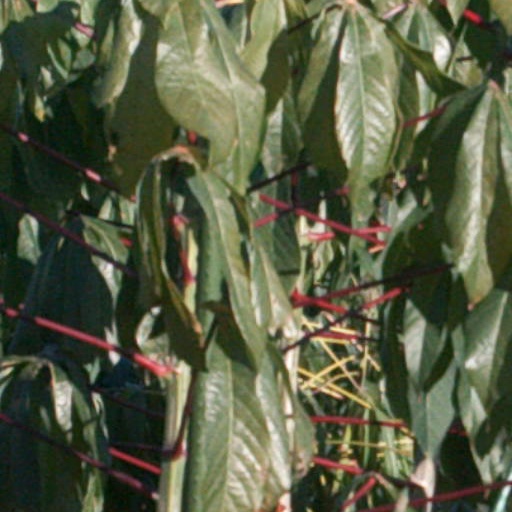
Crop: cassava